Glenn Myatt

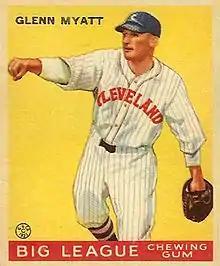
Glenn Myatt 1933 Goudey baseball card

Glenn Calvin Myatt (July 9, 1897 – August 9, 1969) was an American professional baseball catcher. He played in Major League Baseball (MLB) from 1920 to 1935 for the Philadelphia Athletics (1920–1921), Cleveland Indians (1922–1935), New York Giants (1935–1936), and Detroit Tigers (1936).